Armenian religion in Cyprus

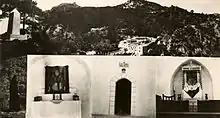
Multiple views of Magaravank's interior and exterior (1940s)

The first Liturgy and its re-consecration were held on 14 January 1945 by Archimandrite Krikor Bahlavouni (also known as "Topal Vartabed"). On 8 March 1957 it was partially burnt by Turkish Cypriots, but continued to be used as a church until 1962; since then, the Famagusta Armenian community used the church of Ayia Paraskevi, which the Holy Archbishopric of Cyprus granted. The church celebrated on the nearest Sunday to 15 August, feast day of the Dormition of the Mother of God. In January 1964 it was taken by Turkish Cypriots during the 1963–1964 troubles and was occupied by Turkey in August 1974 during the 1974 Turkish invasion. Between 1964 and 1974, it was used as a residence, despite attempts by the Swedish Contingent (SWEDCON) of UNFICYP and others to make other arrangements for the residing family. During the 1974-2005 period, the year in which it was declassified from a "military area", it was used as a stable and a store room. Until 1974, there were beautiful frescoes on the walls, which today have disappeared. It has been left at the mercy of nature and vandals and it is in need of repairs. No Liturgies have been held since 1964.